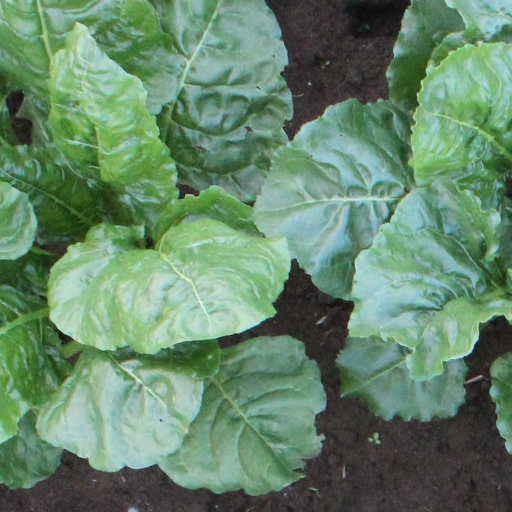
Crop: sugar beet